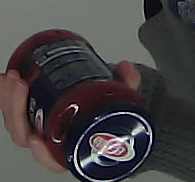
Product: barilla_pomodoro